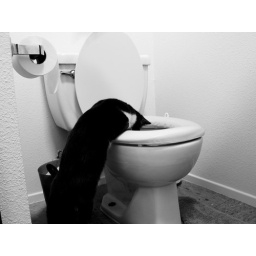
old photograph. water swirling in the bowl or sink entertained her a lot. Luckily there's no water meter.